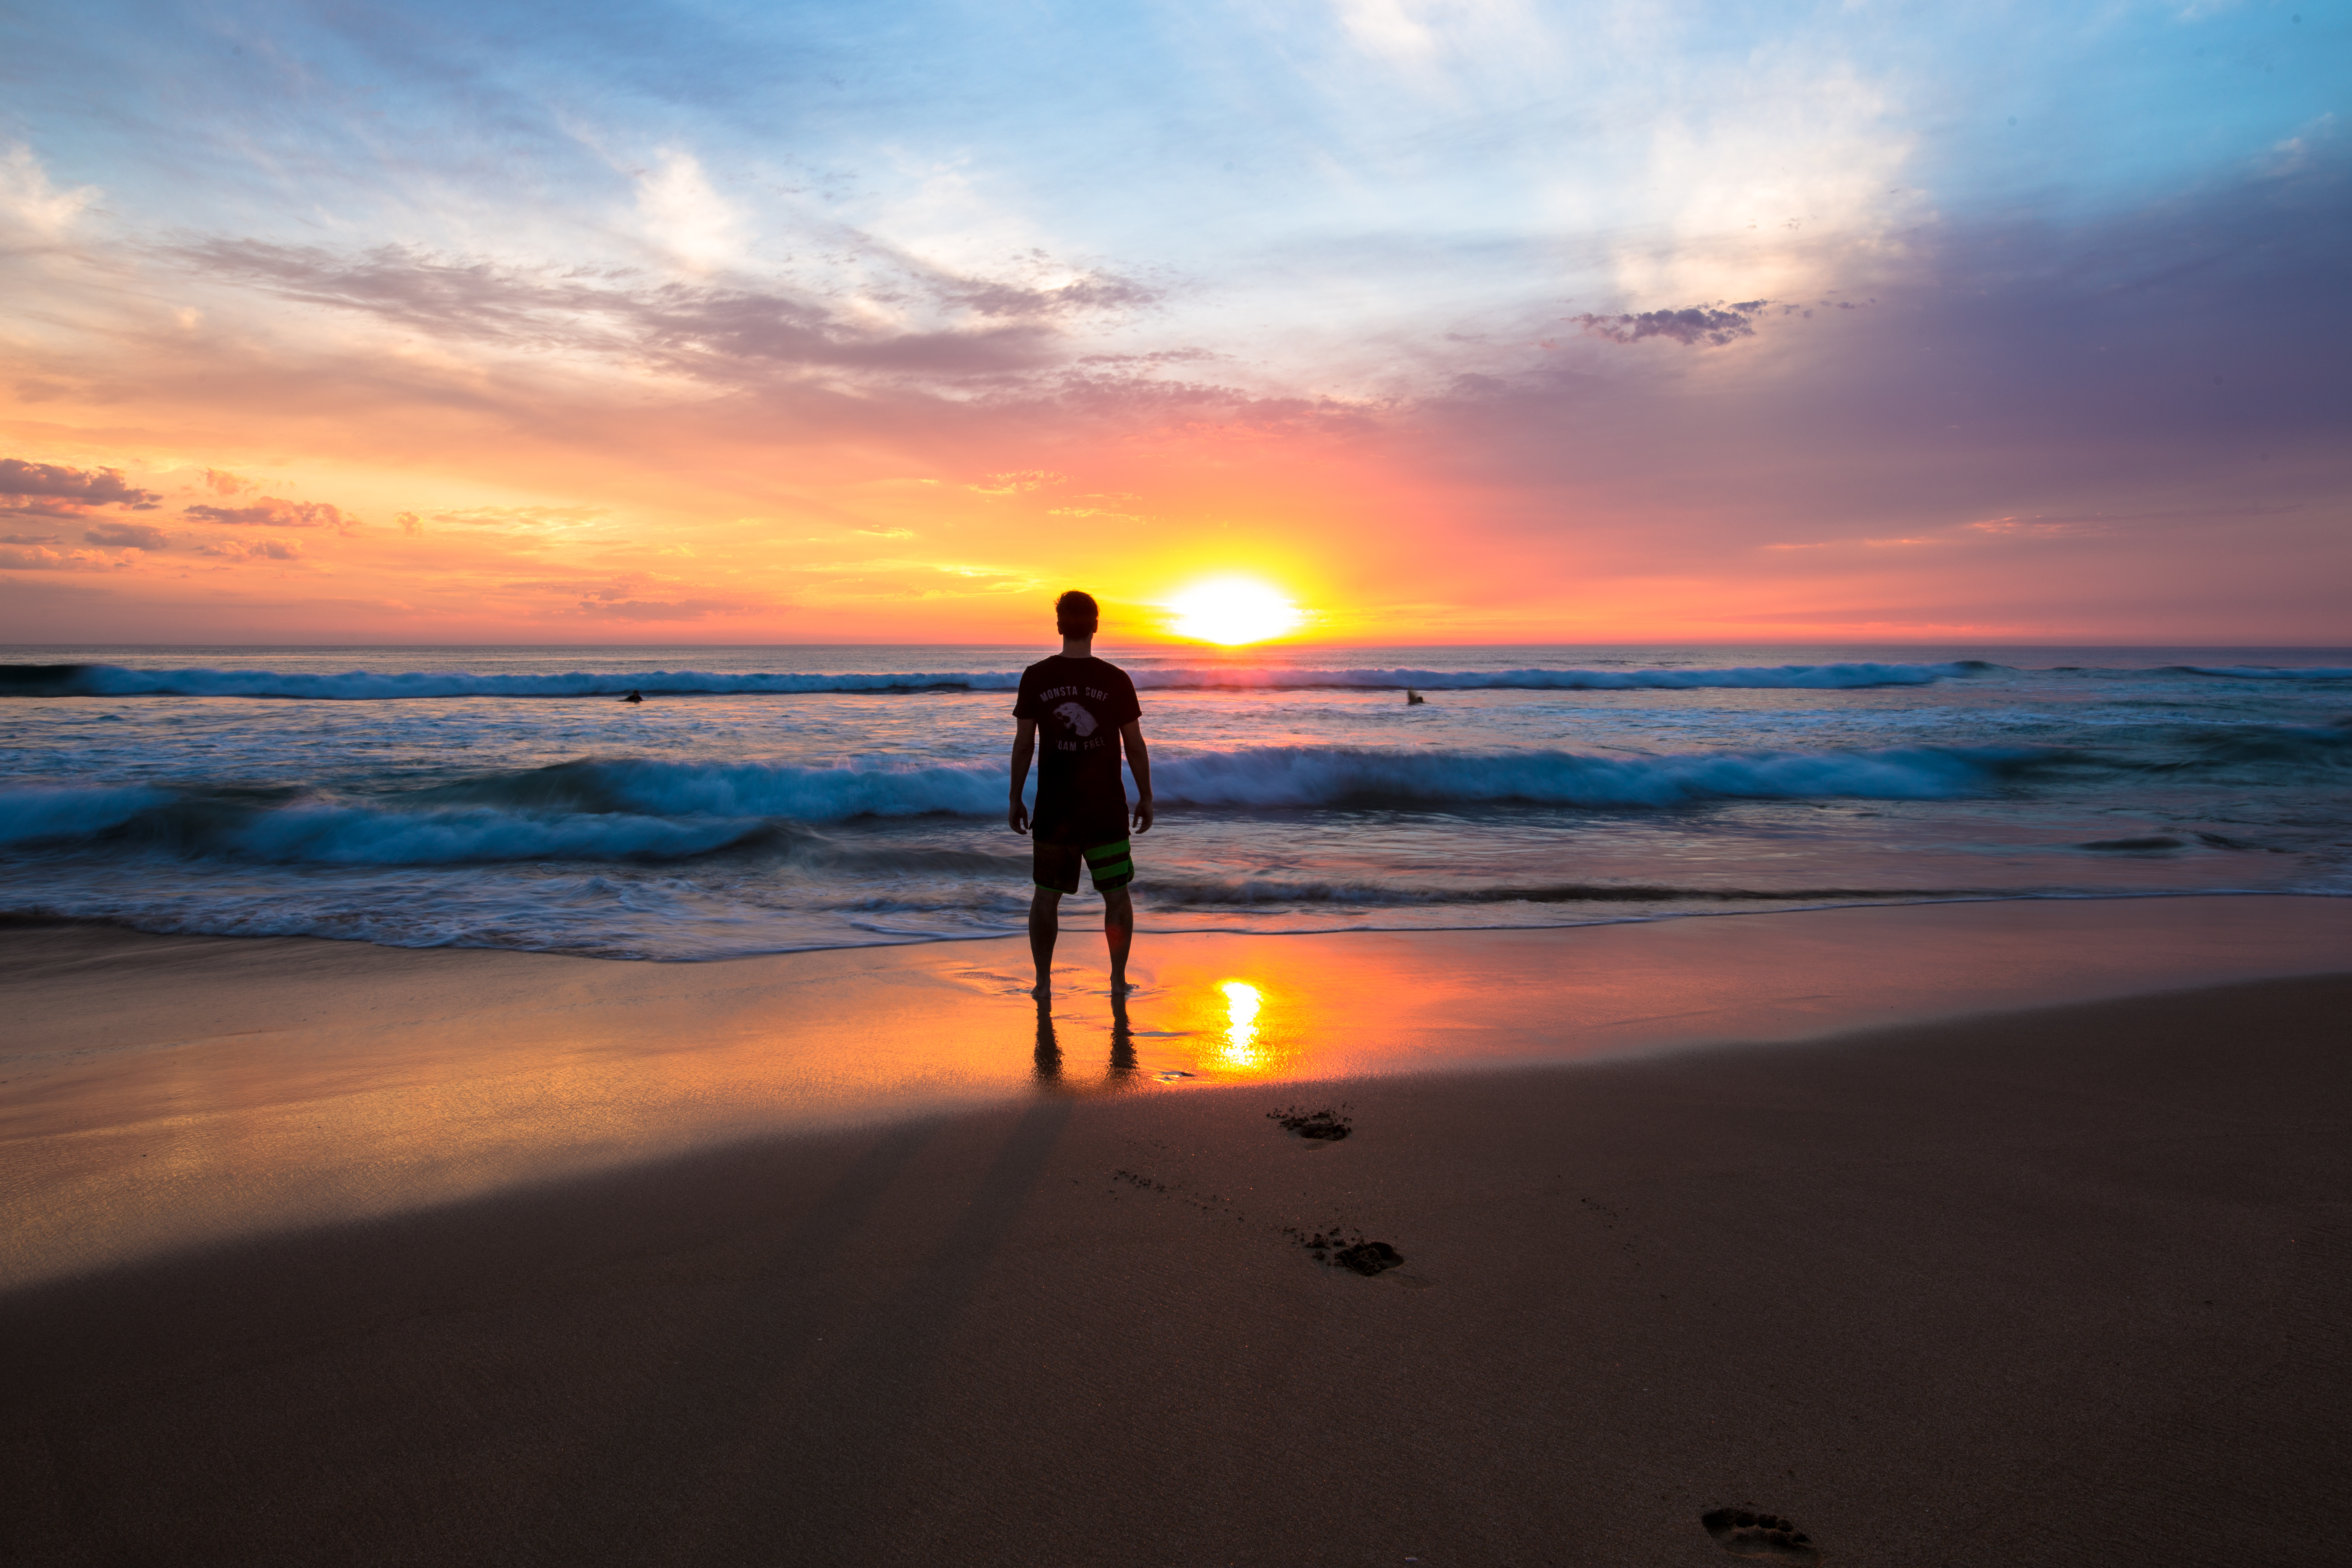
beach, sea, coast, sand, ocean, horizon, cloud, sun, sunrise, sunset, sunlight, morning, shore, wave, dawn, dusk, evening, body of water, cape, afterglow, wind wave